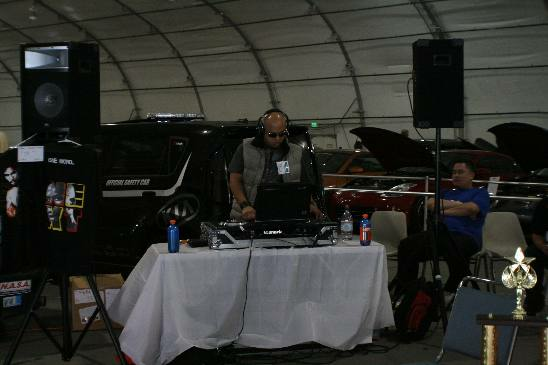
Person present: Yes